Evaristo Martelo Paumán

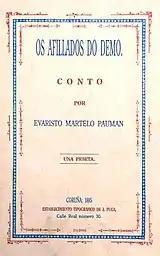
"Os afillados do demo"

Martelo is best known as a poet. He published 6 volumes: "Poesías líricas" (1871, in Spanish), "Os afiliados do demo" (1885, in Galician), "Líricas gallegas" (1894, in Galician), "El siglo XX. Cuatro verdades" (1902, in Spanish), "Landras e bayas" (1919, in Galician) and "Andeiro, poema histórico brigantino da Unión Ibérica" (1922, in Galician). Since he started writing to periodicals already as a child his earliest poetic contributions might not be identified; his signed writings appeared in local press throughout 40 years, scattered across titles like "Galicia", "Santiago", "Follas Novas", "Coruña Moderna", "Boletín Oficial del Centro Gallego", "Revista Gallega", "El Ideal Gallego" or "El Compostelano". Martelo fathered also one drama in Galician, "Rentar de Castromil", actually staged in La Coruña in 1904, few articles, and 2 juridical manuals. Some of his poems remained in manuscripts.